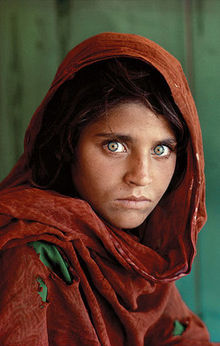
Gender: women